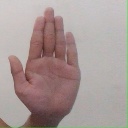
अक्षर: ध